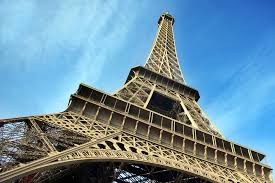
Landmark: Eiffel Tower